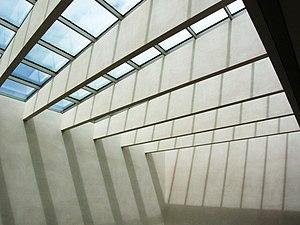
Le vorarlberg museum à Brégence est le musée régional de l'histoire de l'art et de la culture du land autrichien du Vorarlberg.